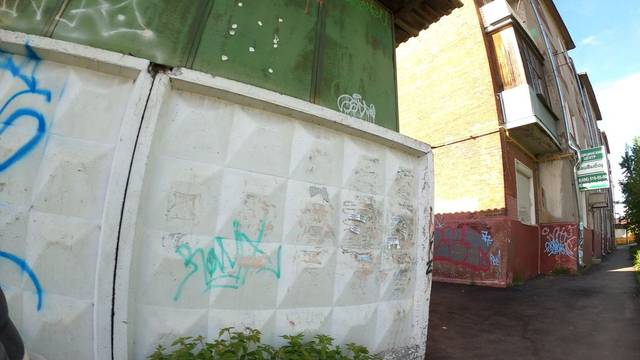
Region: Russia
Coordinates: 55.86, 38.452